Brewster & Co.

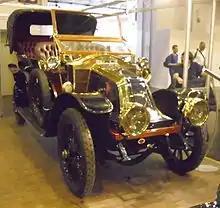
1909 double-phaeton on a Renault Type V-1 chassis

James Brewster (b. 1788–d. 1866) of Connecticut apprenticed as a mechanic with carriage builder Colonel Charles Chapman from 1804–1809. He then worked as a journeyman for John Cook and married Cook's niece. Around the War of 1812, lightweight four-wheeled vehicles were introduced and Brewster made hundreds of 'Brewster Wagons'. In 1821 he purchased his employer's New Haven business, and his reputation as a carriage builder spread to the larger cities of eastern coastal US with exports to Cuba and South America.